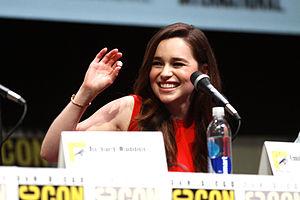
Sarah Connor est un personnage de fiction créé par James Cameron pour son film Terminator sorti en 1984. Elle est aussi l'un des personnages centraux d'autres films de la franchise Terminator : Terminator 2 : Le Jugement dernier, Terminator Genisys et Terminator: Dark Fate et de la série télévisée Terminator : Les Chroniques de Sarah Connor.
Emilia Clarke /ˈɛməliə ˈklɑːk/ est une actrice britannique, née le 23 octobre 1986 à Londres.